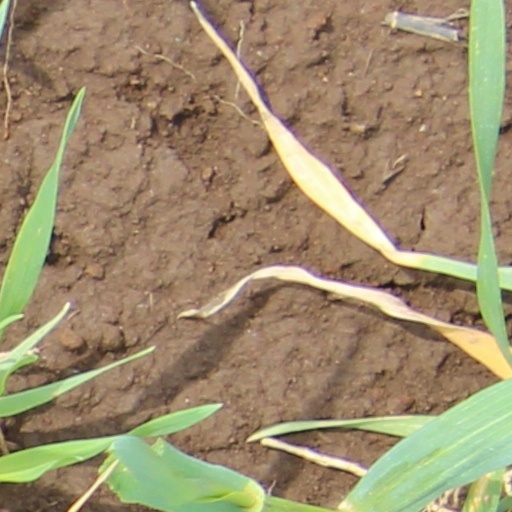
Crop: wheat